The Power Elite

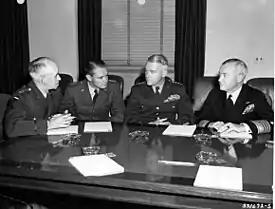
The Joint Chiefs of Staff, pictured here in 1949, are one of six ruling elites Mills identified.

According to Mills, the eponymous "power elite" are those that occupy the dominant positions, in the three pillar institutions (state security, economic and political) of a dominant country. Their decisions (or lack thereof) have enormous consequences, not only for Americans but, "the underlying populations of the world." Mills posits that the institutions that they head are a triumvirate of groups that have inherited or succeeded weaker predecessors: